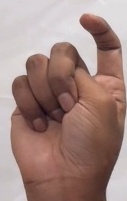
ASL sign: X